El Junquito raid

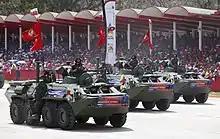
BTR-80As similar to the one used during the operation

By about 8:30 AM VST (12:30 PM UTC), a firefight between the two factions ensued. Pérez and his team initially resisted the attack, though once he realized they were surrounded, Pérez attempted to surrender in order to spare the lives of the rebels as well as the family living in the home. Around 9:07 AM VST (1:07 PM UTC), troops began to fire rocket-propelled grenades at the group's location. Pérez then posted a video on the internet showing his face covered in blood stating that the police had not stopped attacking his group with snipers, grenades, grenade launchers and rocket-propelled grenades, with Pérez and others saying that authorities were only there on orders to kill them.